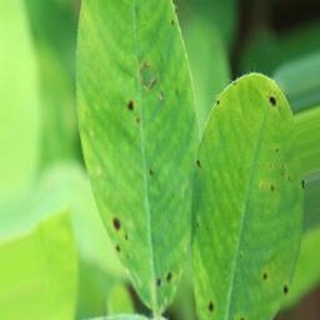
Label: groundnut_early_leaf_spot